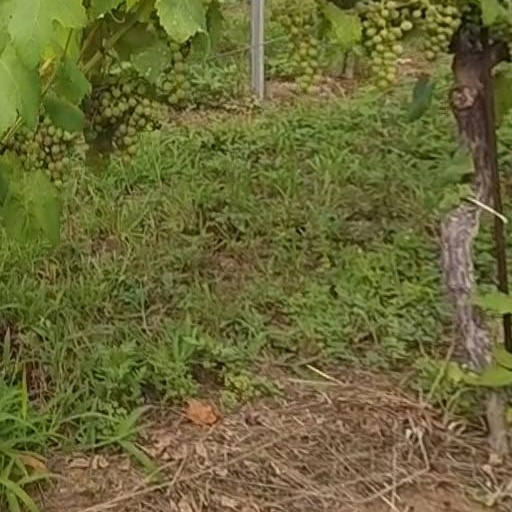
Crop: grape